Krigsråd Mørks Minde

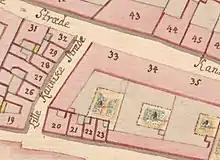
No. 33 seen on a detail from Christian Gedde's map of Klædebo Quarter, 1757.

Store Kannikestræde was formerly dominated by a series of houses available to professors at the University of Copenhagen. Some of these houses, situated at the corner of Store Kannikestræde and Lille Kannikestræde, were in the middle of the 18th century destroyed by fire. Four of the properties were subsequently merged into a single large property, listed in Copenhagen's new cadastre of 1756 as No. 33 in Klædeby Quarter and still described as a fire site at that time. The property comprised what is now Store Kannikestræde 15 and Lille Kannikestræde 4.